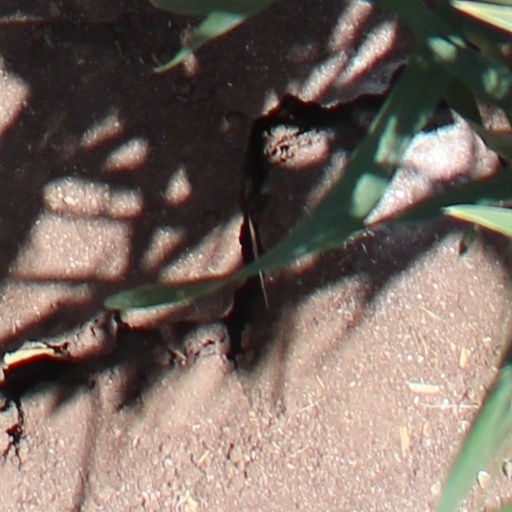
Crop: wheat